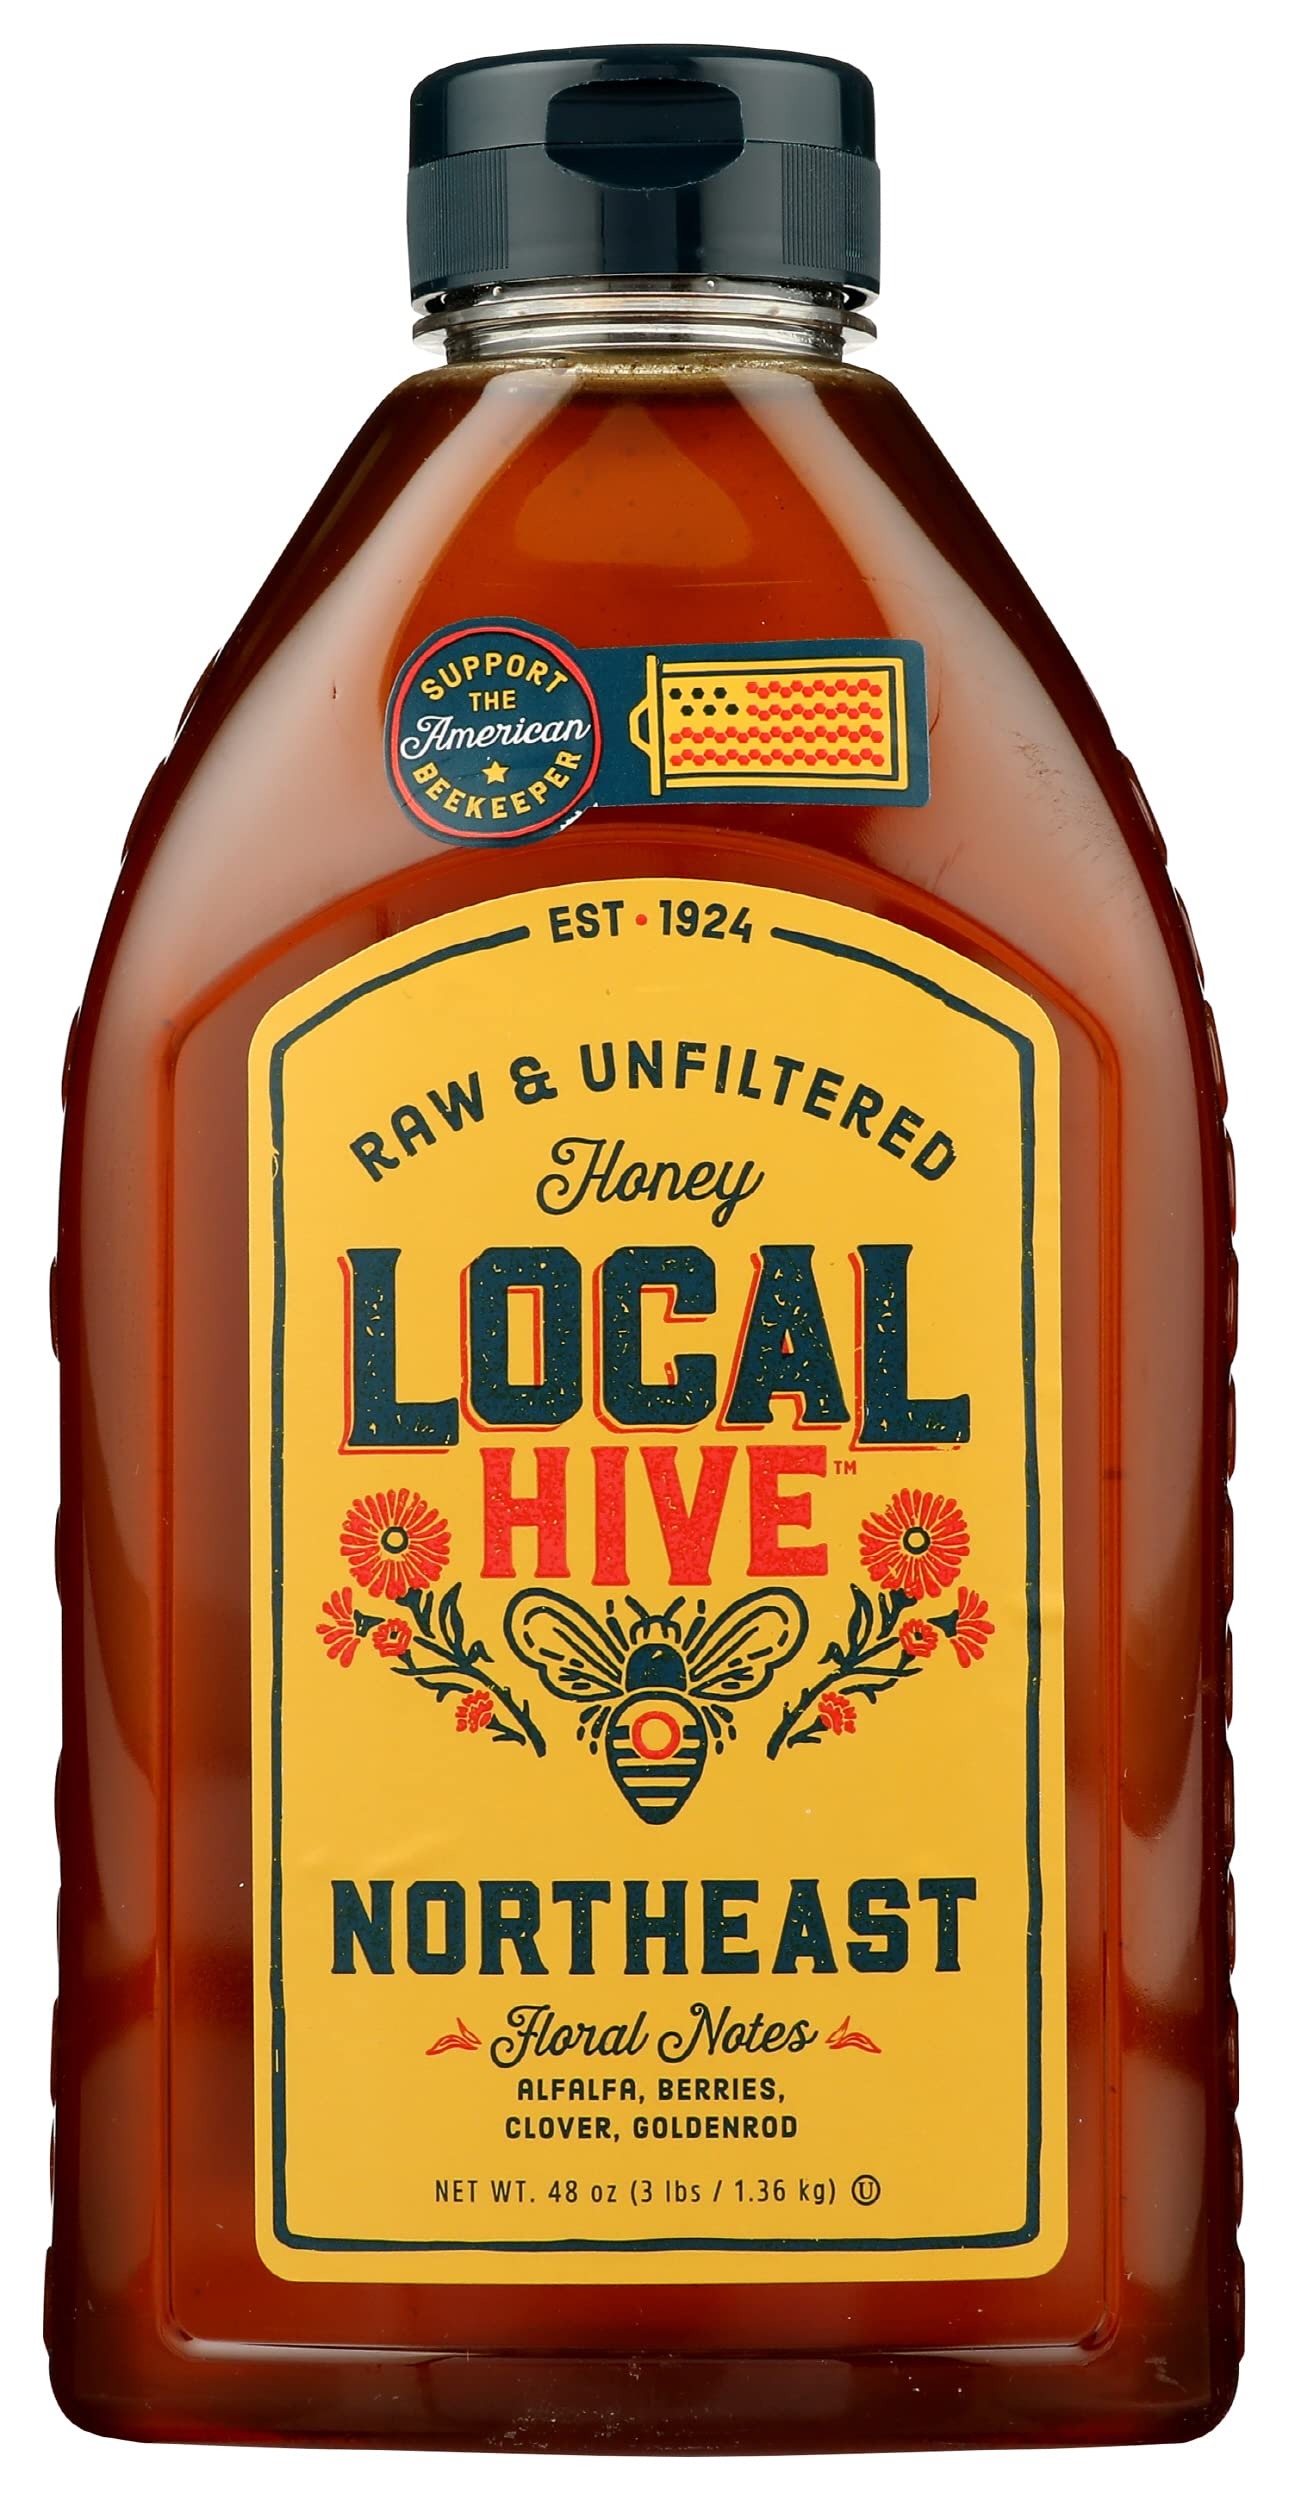
Item Name: Local Hive, Honey Northeast, 40 Ounce
Bullet Point 1: No hydrogenated fats or high fructose corn syrup allowed in any food
Bullet Point 2: No bleached or bromated flour
Product Description: Baking
Value: 40.0
Unit: Ounce

Price: 6.49